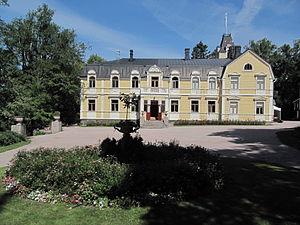
Hollola est une municipalité du sud de la Finlande, dans la région du Päijät-Häme.